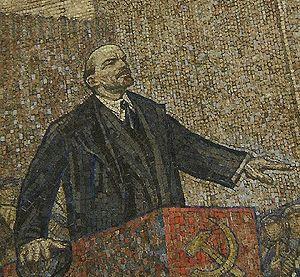
Vladimir Ilitch Oulianov, dit Lénine, né à Simbirsk le 10 avril 1870 et mort à Vichnie Gorki le 21 janvier 1924, est un révolutionnaire communiste, théoricien politique et homme d'État russe.